Anthony Radetic

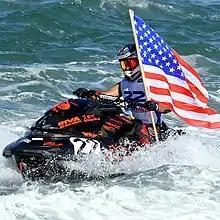
Radetic on a Sea-Doo preparing for a July 4, 2019 race

Radetic competed in different adaptive sports at a professional level until he found what he describes as "the perfect fit." Radetic's wife, Danielle, suggested Personal Watercraft Racing since it was the closest to riding a motorcycle. His competitive breakthrough came in 2013 when he participated in the Never Quit Challenge that included a 1,600 watercraft journey from Florida to New York. The next year, Radetic began a professional watercraft racing career in 2014 using a Sea-Doo vehicle. Competing in the first P1 AquaX tour in 2015, Radetic quickly became not only an inspiration but an American sporting legend. That year, he received the series "Athlete of the Year" award. A significant international accomplishment was achieved at the 5-day 2016 Russky Grand Prix in Vladivostok, Russia where Radetic was the sole USA entrant. There, as the only disabled racer, he placed 2nd.